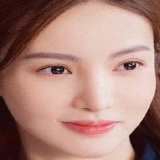
diễn viên Kim Thần